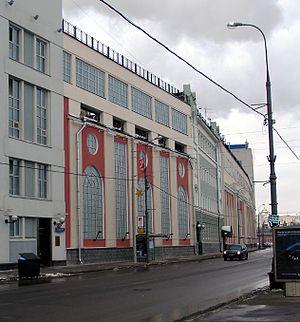
Ivan Vladislavovitch Joltovski est un architecte et enseignant russe puis soviétique. Il exerça, surtout à Moscou, de 1898 à sa mort. Il fut un maître de l'architecture néorenaissante avant la révolution de 1917, avant de devenir une des figures-clés de l'architecture stalinienne.